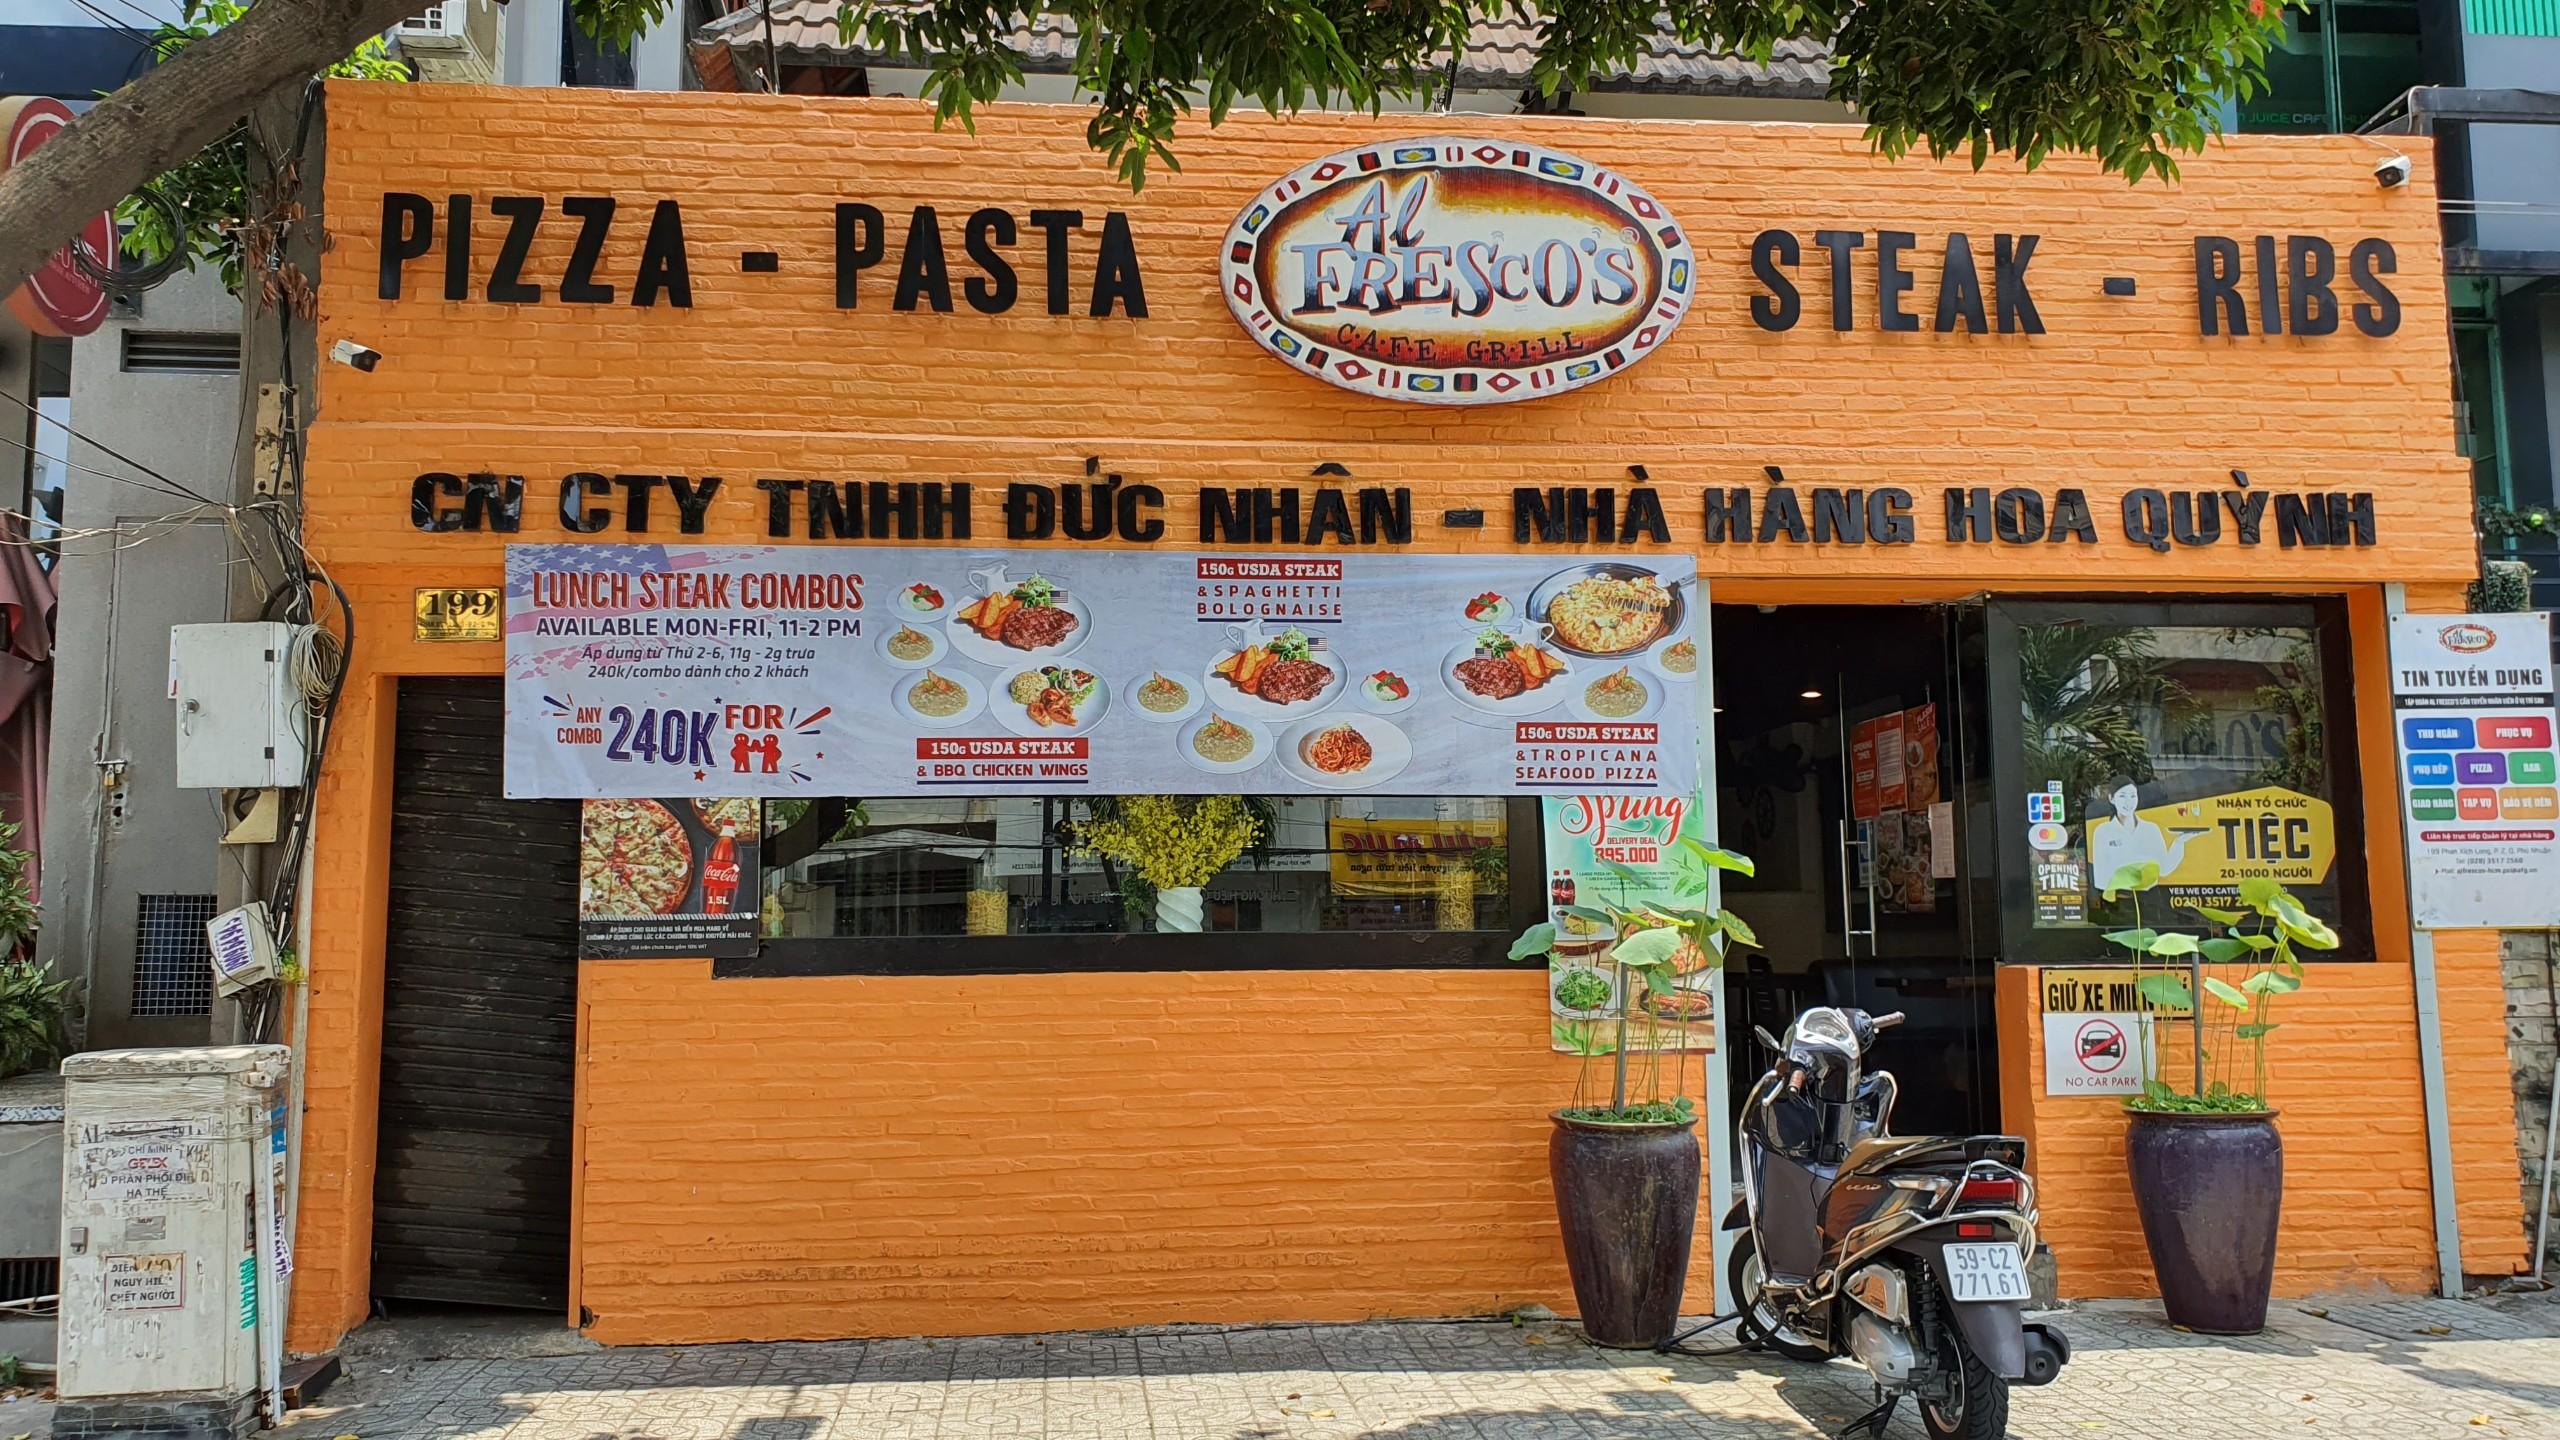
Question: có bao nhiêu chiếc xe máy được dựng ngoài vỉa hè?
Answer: có một chiếc